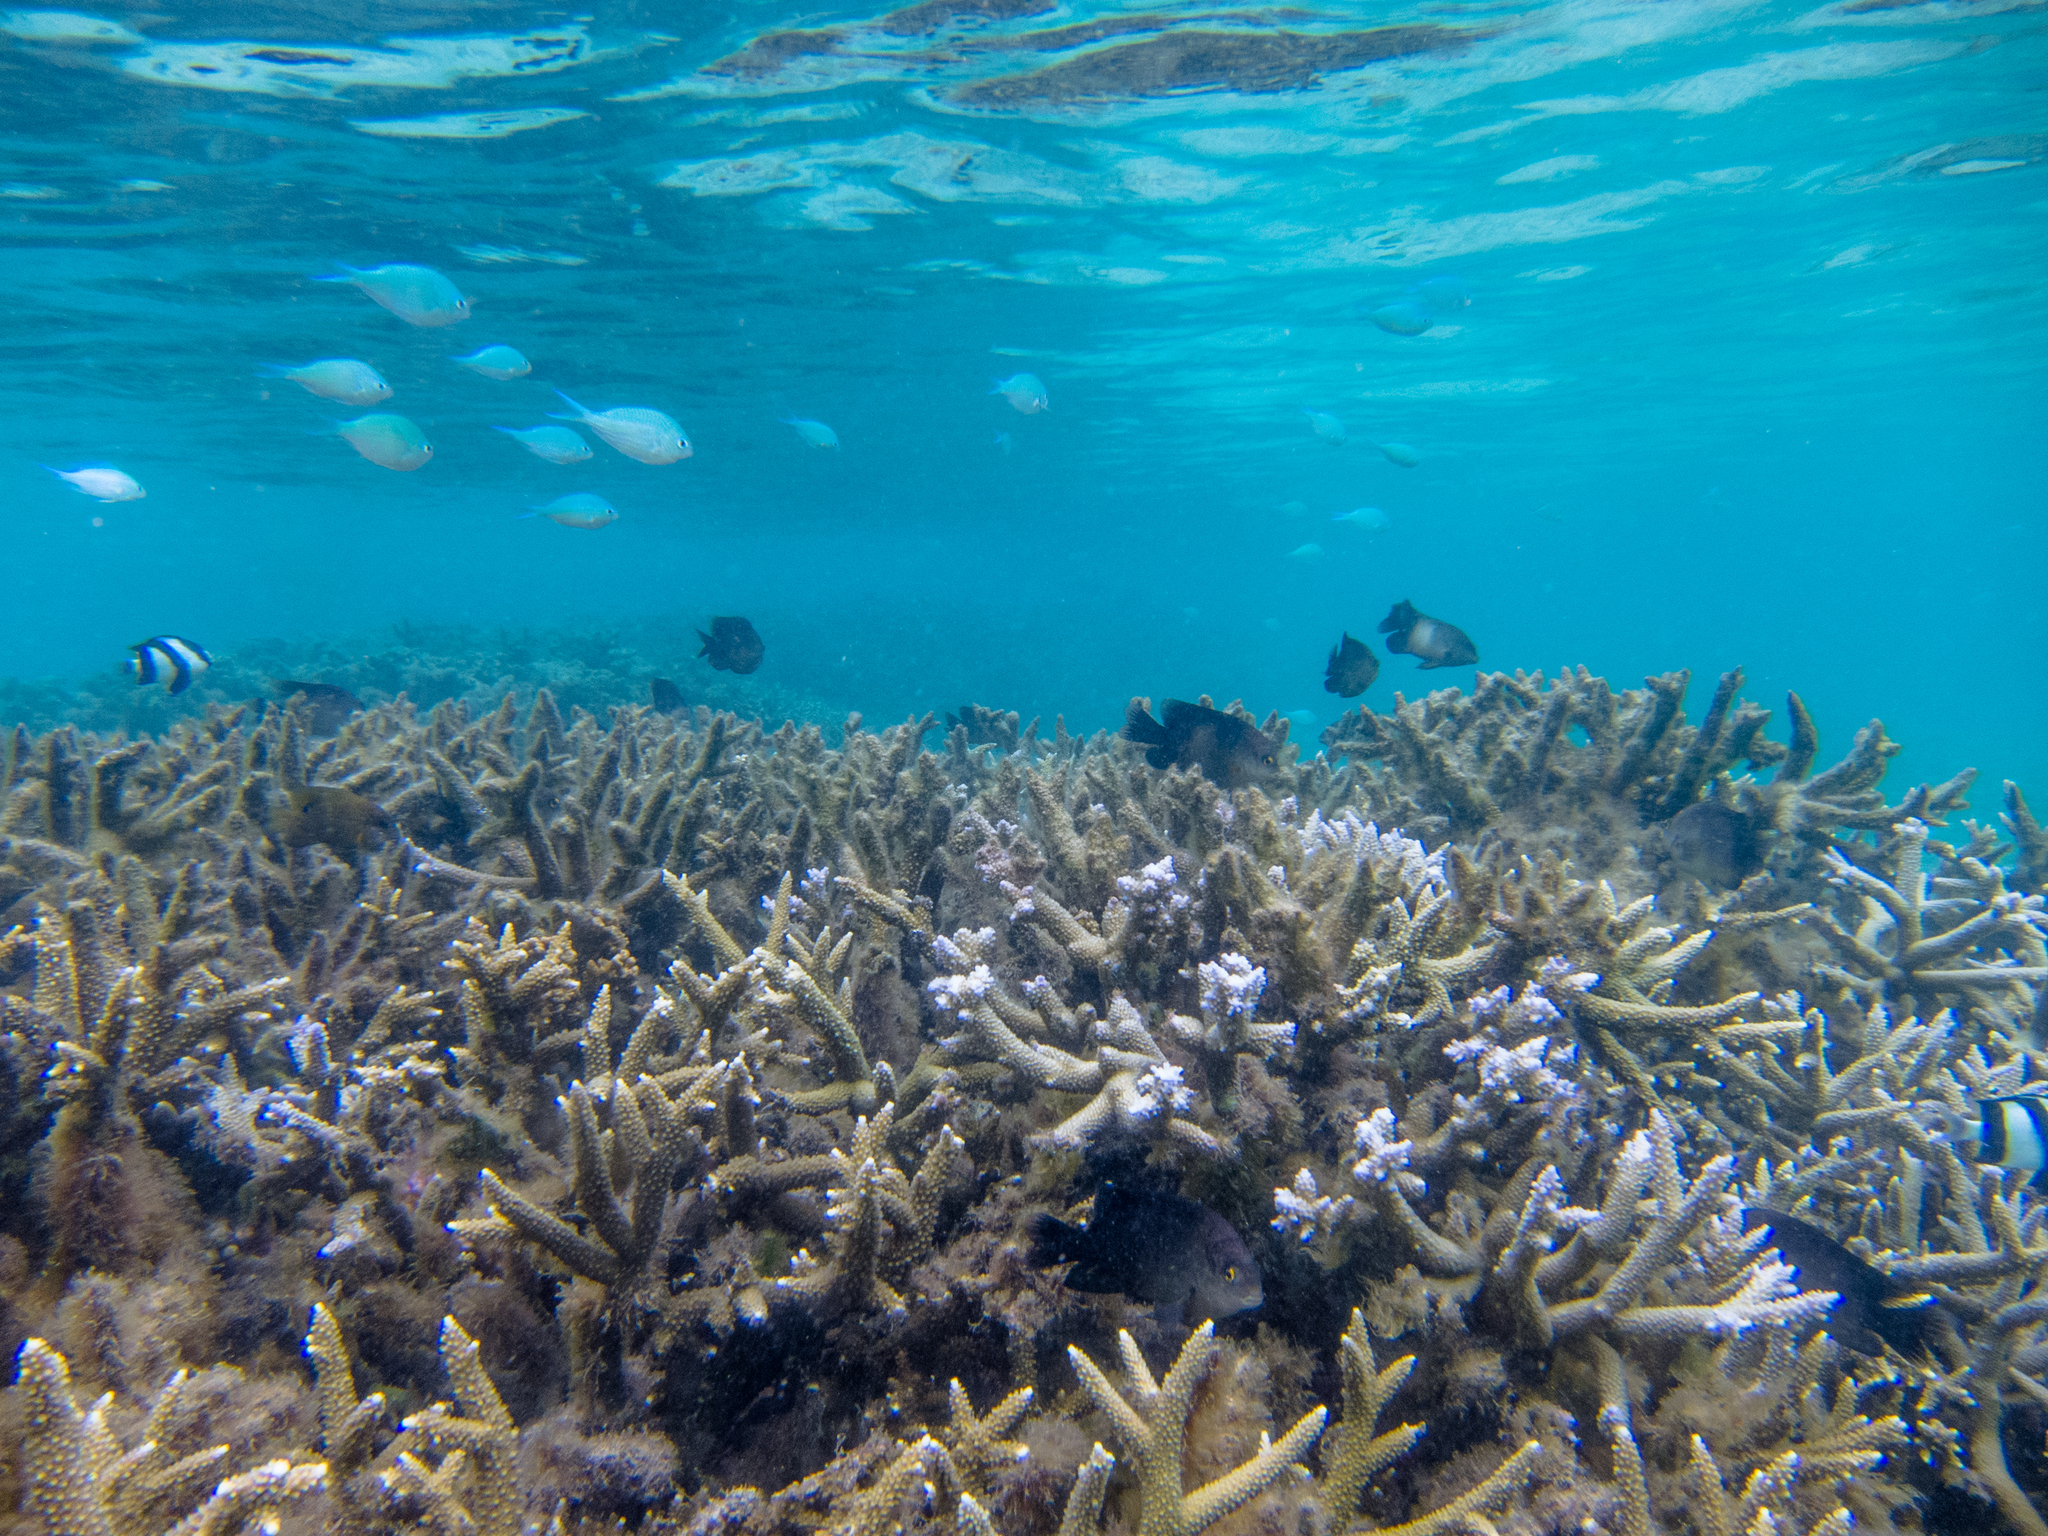
Chromis viridis (Blue-green Chromis)